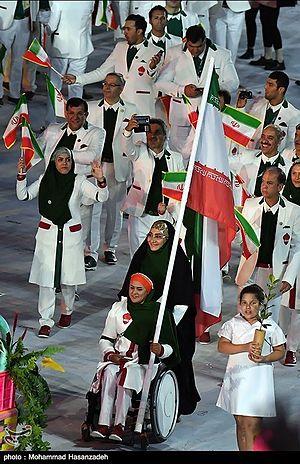
2016 Jeux Olympiques d'été cérémonie d'ouverture - agence photo de nouvelles Tasnimnews